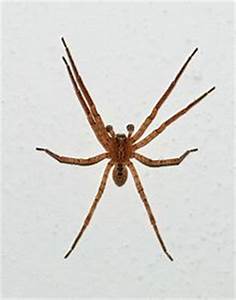
Label: ragno